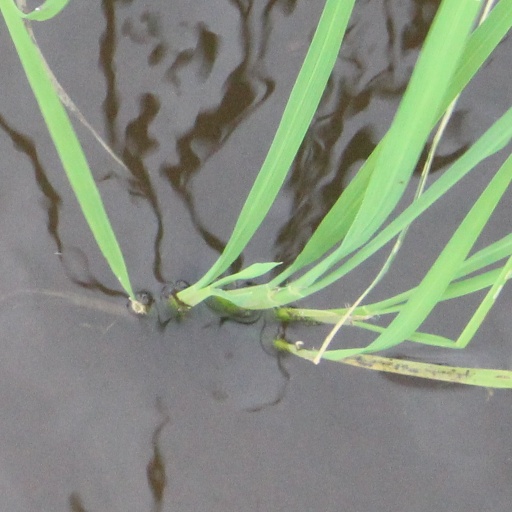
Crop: rice